Levski Peak (Antarctica)

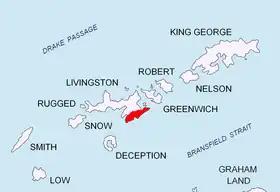
Location of Tangra Mountains on Livingston Island in the South Shetland Islands.

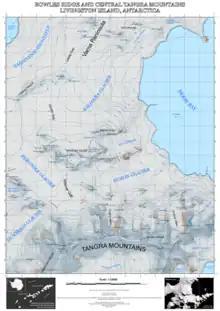
Topographic map of Bowles Ridge and central Tangra Mountains featuring Levski Peak

Levski Peak is a mountain in Antarctica, rising to approximately in the western extremity of Levski Ridge, Tangra Mountains on Livingston Island in the South Shetland Islands, Antarctica. It surmounts Huron Glacier to the north and Macy Glacier to the south. The peak was named after Vasil Levski (1837–1873), a national hero of the Bulgarian liberation movement.